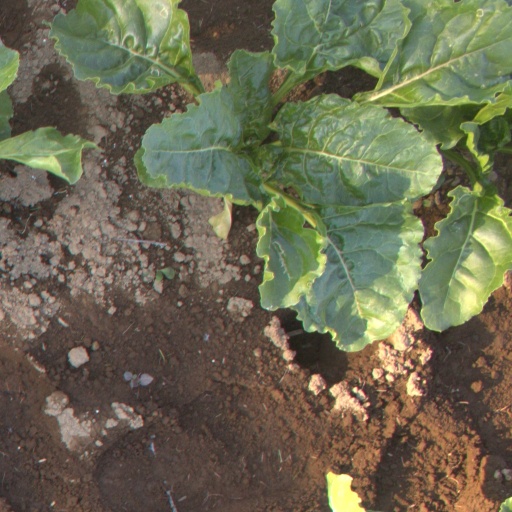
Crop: sugar beet